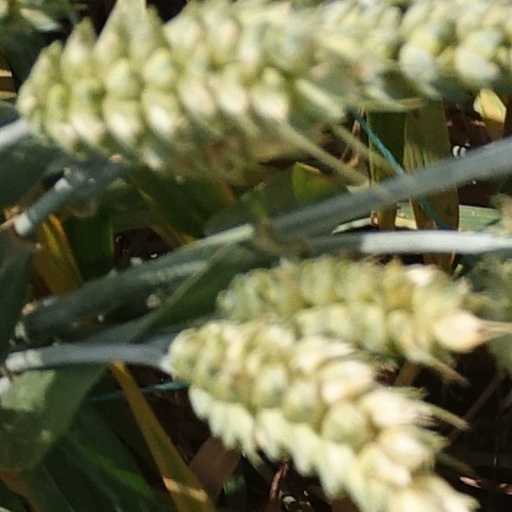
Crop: wheat